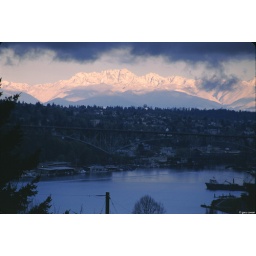
olympic mountains over lake union